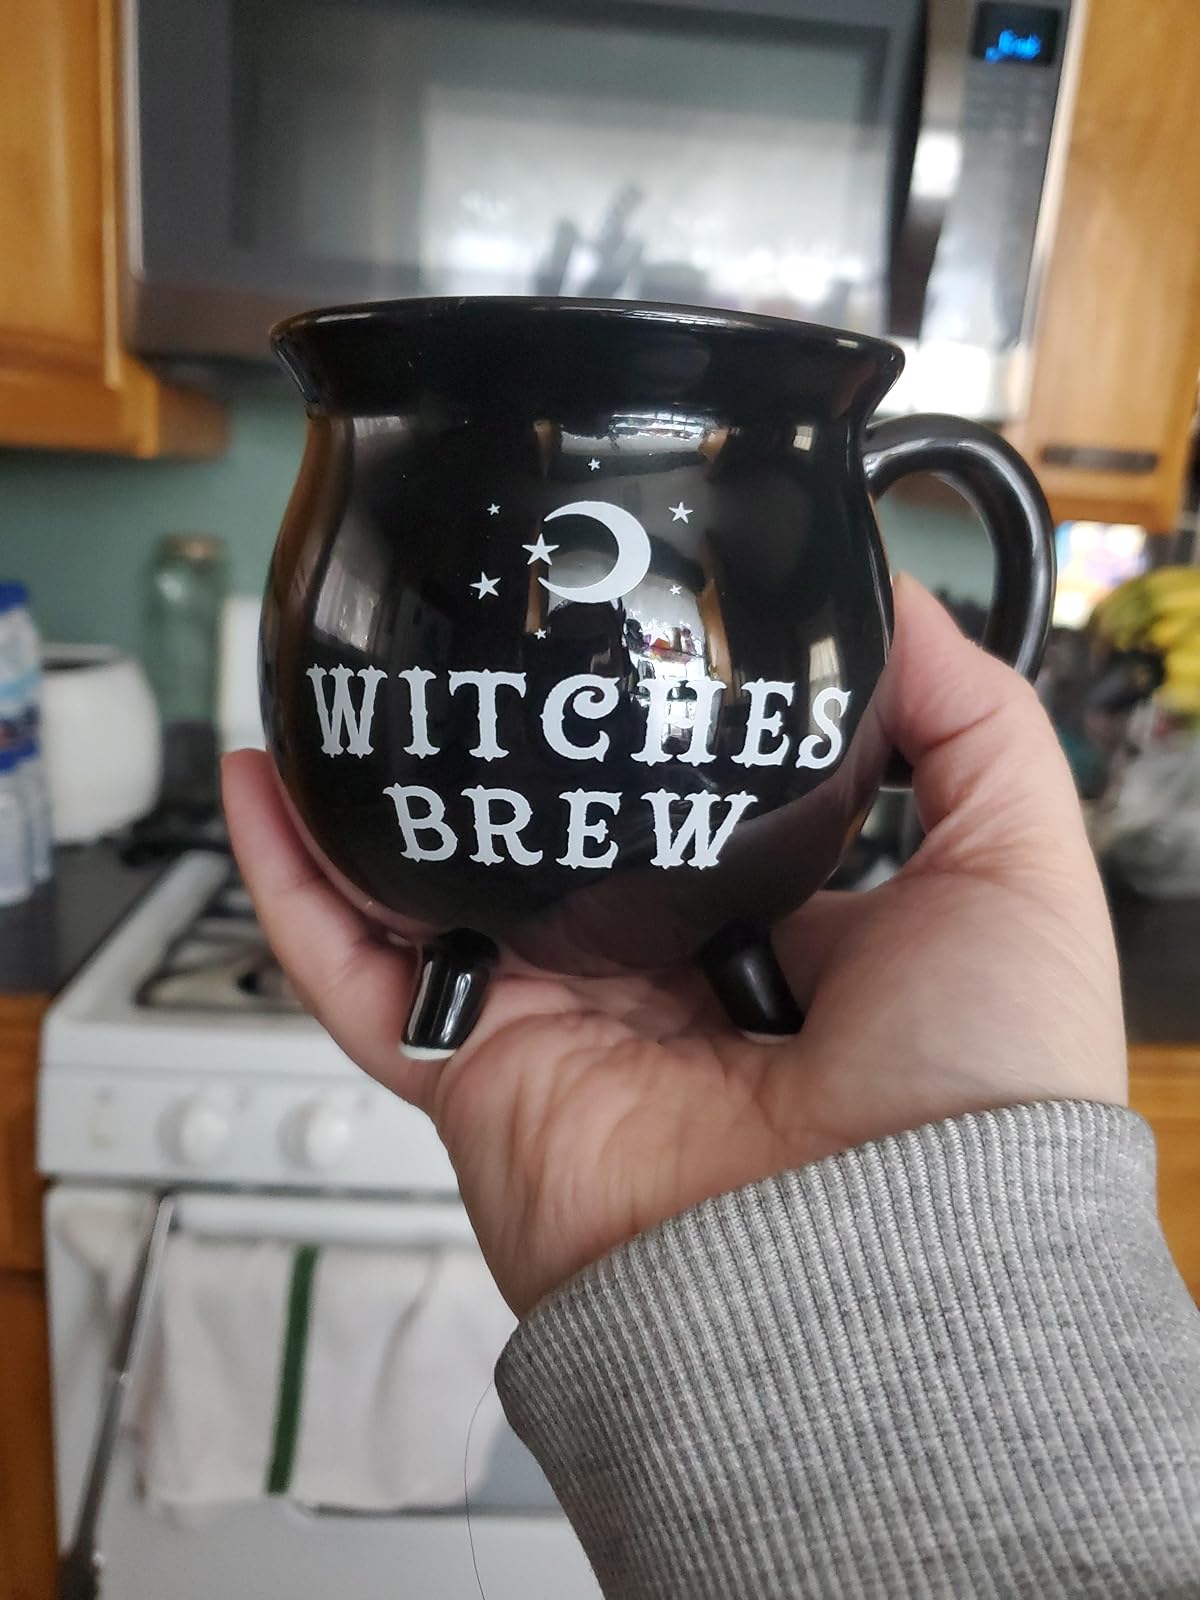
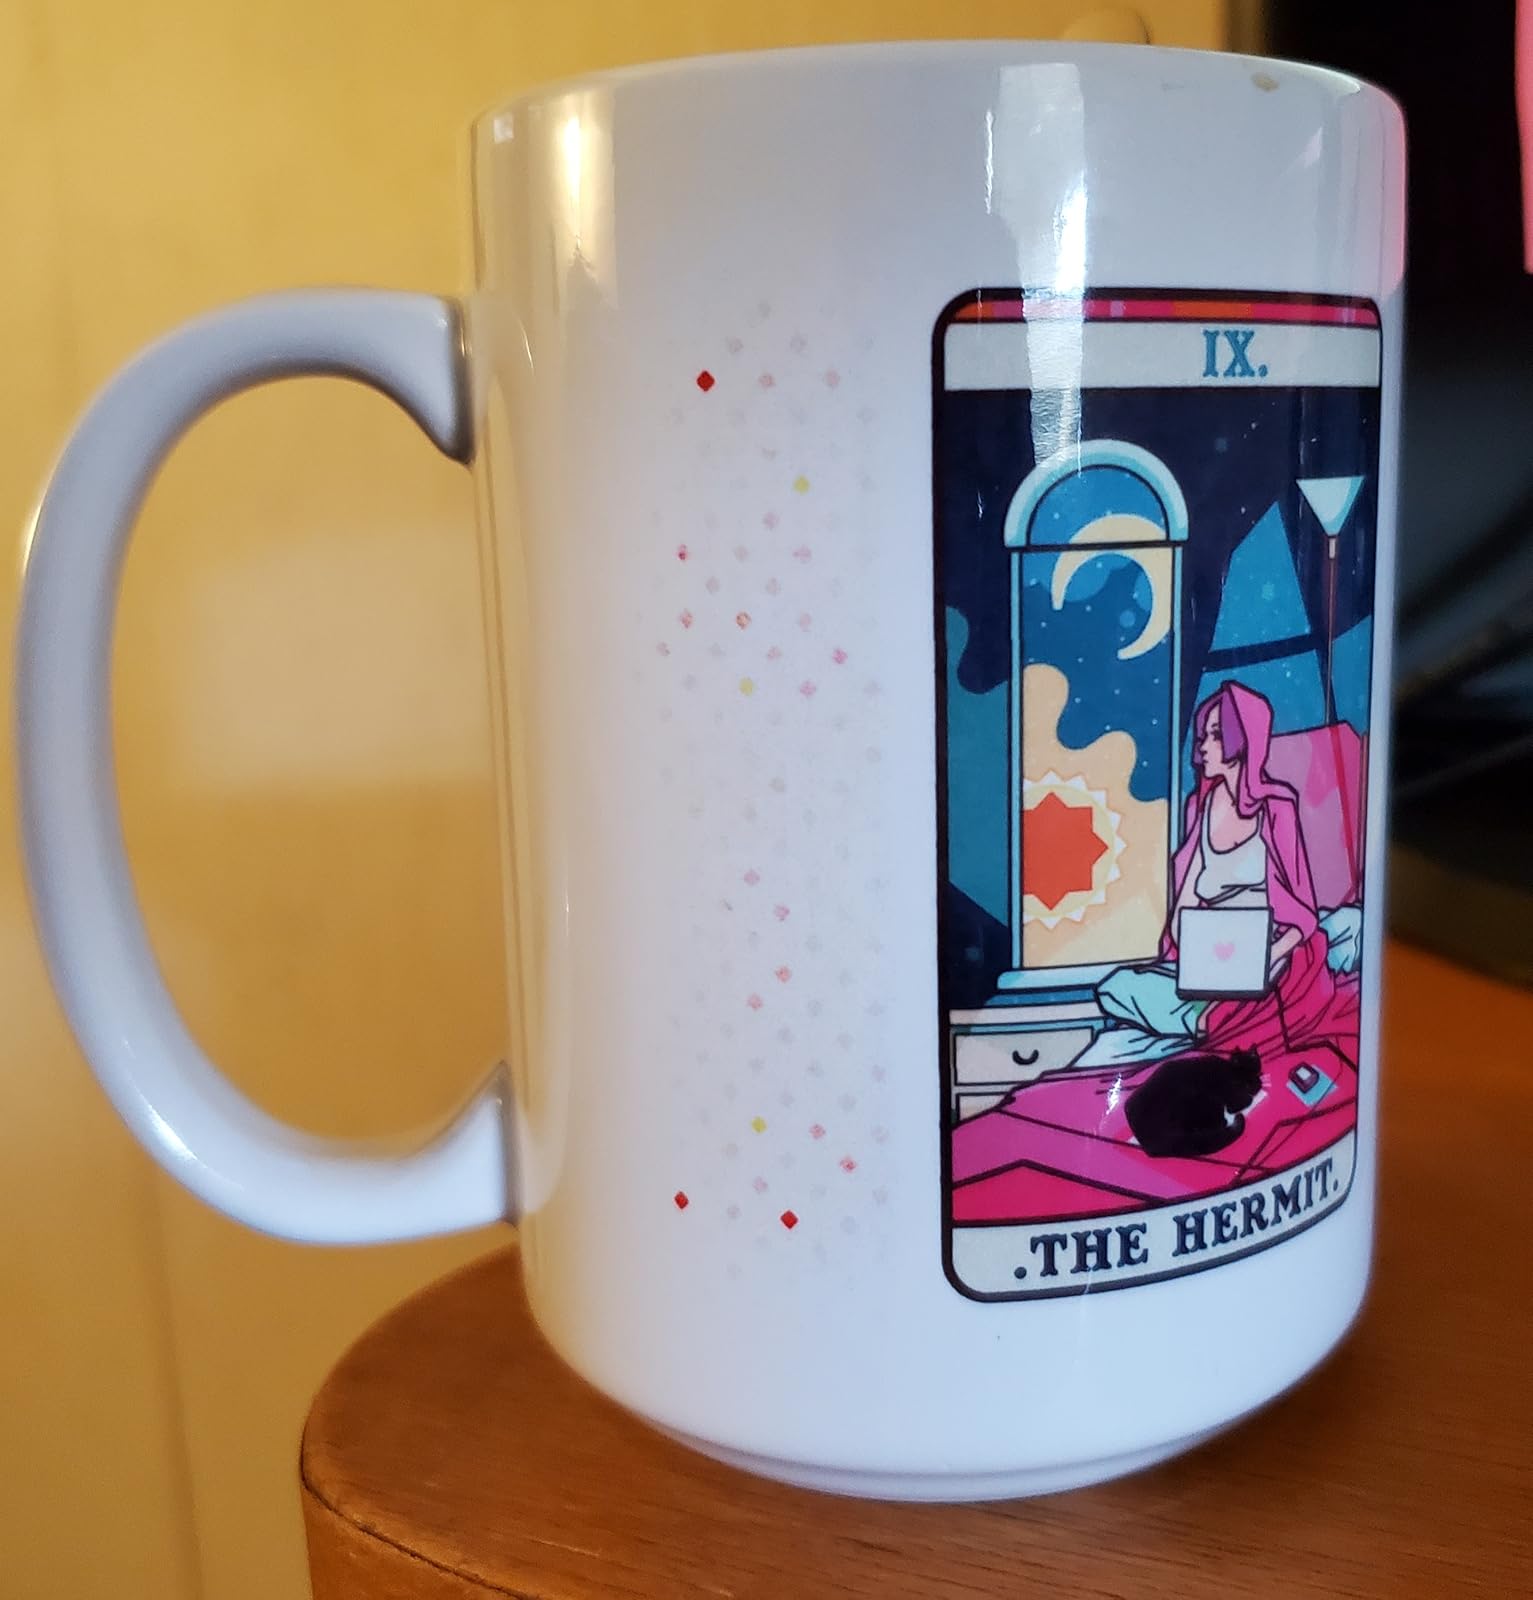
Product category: items_mug
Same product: no